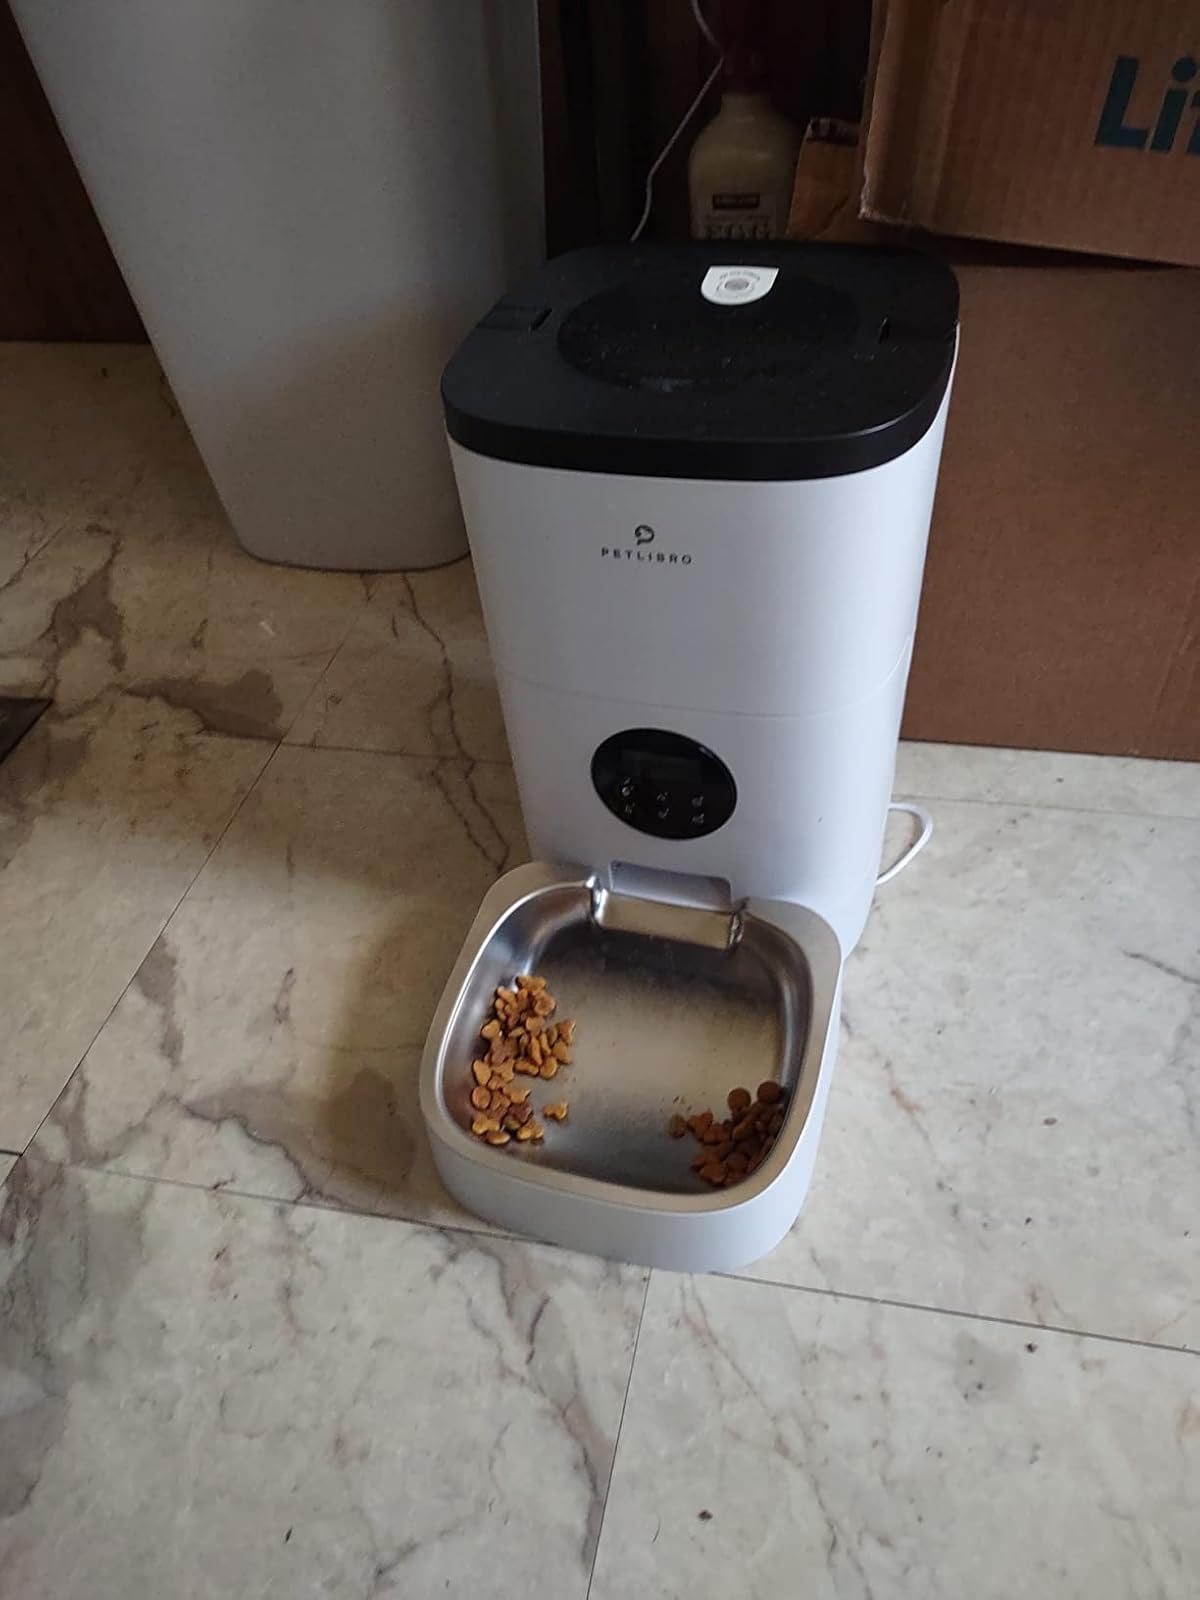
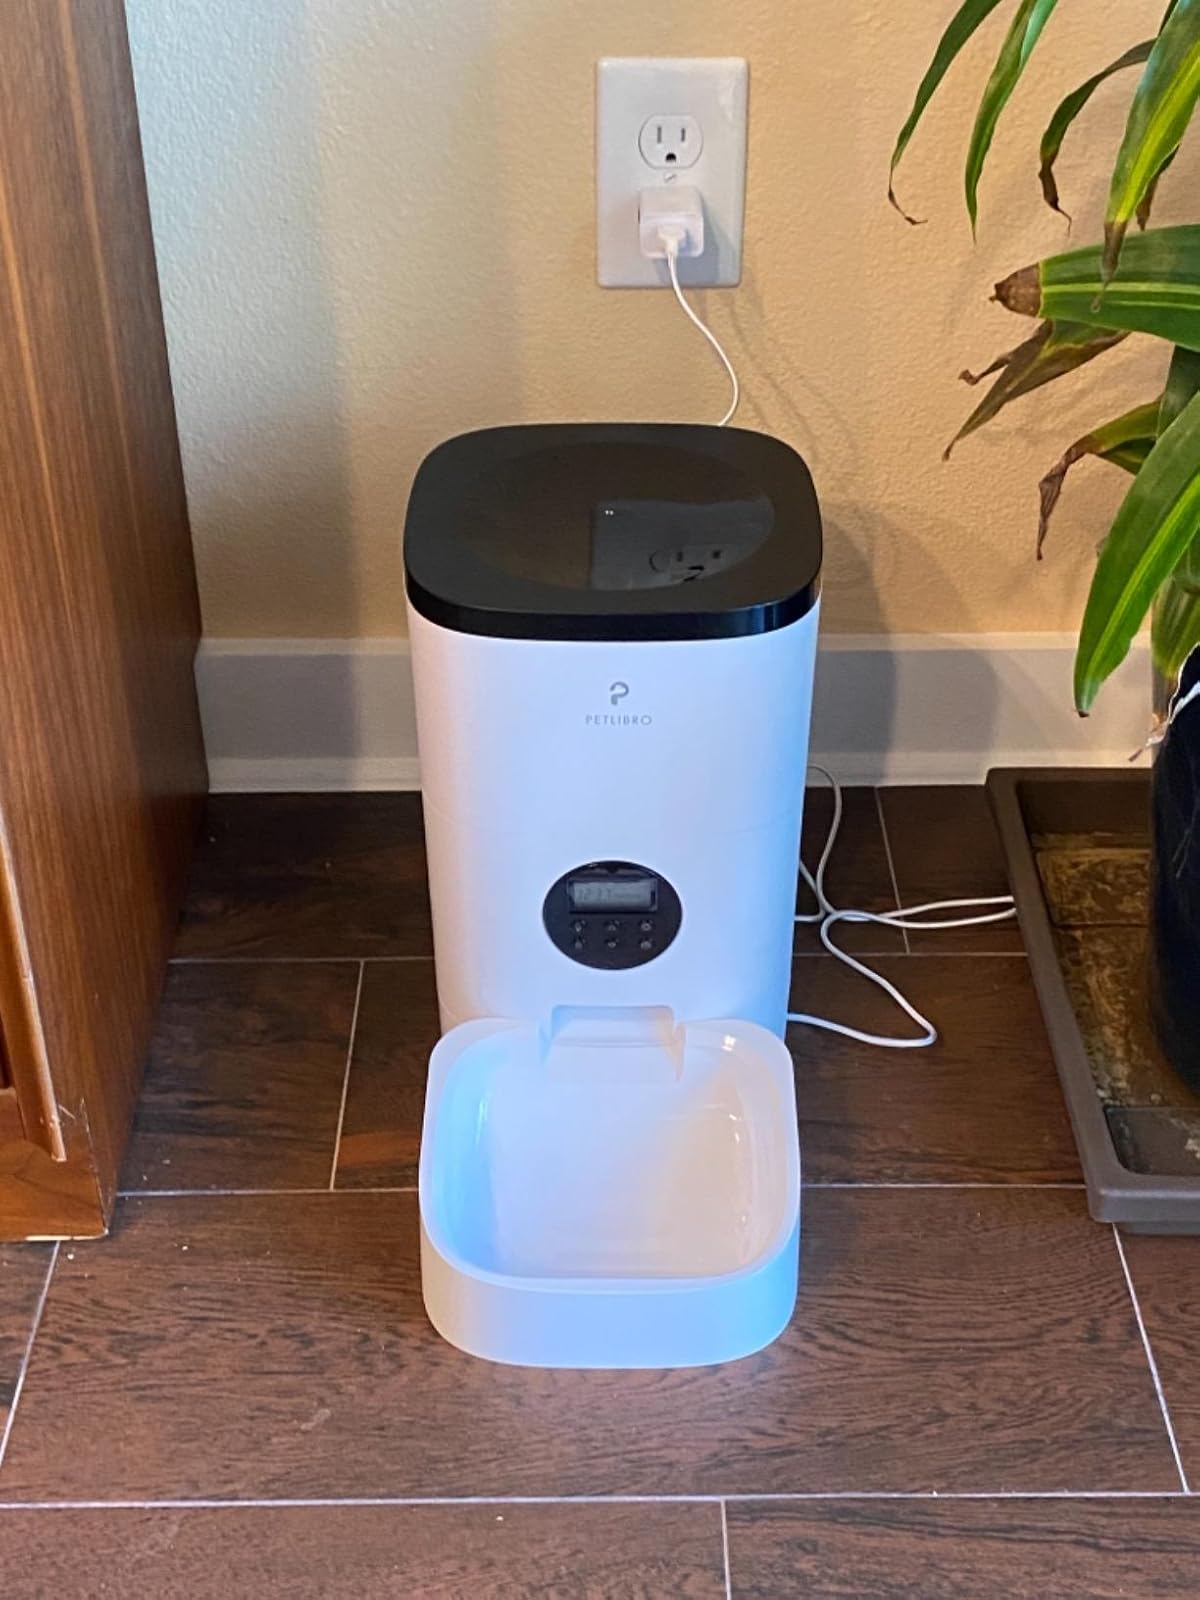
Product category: items_feeder
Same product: yes